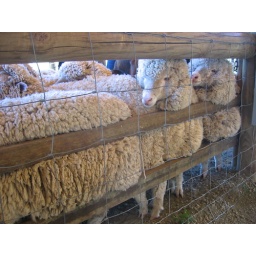
Sheep, after being round up by the sheep dogs